Ossie Davis

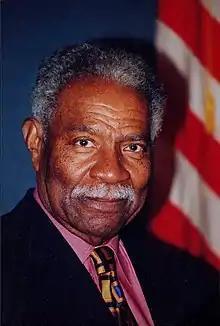
Davis in 2000

Davis also appeared in several popular 1990s films, including the studio comedies "Grumpy Old Men" (1993) starring Jack Lemmon and Walter Matthau, and "Cop and a Half" (1993) with Burt Reynolds, as well as the John Grisham drama film "The Client" (1994) starring Susan Sarandon and Tommy Lee Jones. He reunited with Spike Lee acting in the film "Get on the Bus" (1996) and appeared his HBO documentary "4 Little Girls" (1997) which was nominated for the Academy Award for Best Documentary Feature. In 1998 he acted in the Eddie Murphy led comedy film "Dr. Dolittle". In 1999, he appeared as a theater caretaker in the Trans-Siberian Orchestra film "The Ghosts of Christmas Eve", which was released on DVD two years later. For many years, he hosted the annual National Memorial Day Concert from Washington, D.C.